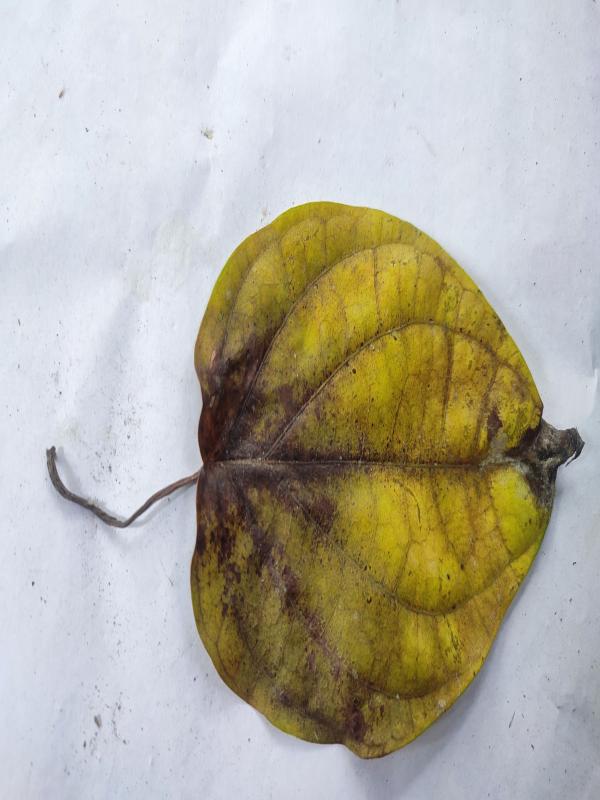
Label: Dried_Leaf